Thessalian League

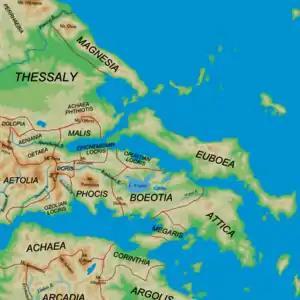
Map of the central regions of Ancient Greece

A lack of records makes it difficult to have any details of Thessalian life or politics until the 5th century BCE, when records discuss the rise of another Thessalian family—the dynasts of Pherae. The dynasts of Pherae gradually rose to hold great power and influence over the Thessalians, challenging the power of the Aleuadae. By 374 BCE, the Pherae and the Aleuadae were united with the common, agricultural population of Thessaly by Jason of Pherae. Jason's military organization and work to unify the state challenged the Macedonian influence over Thessaly. Macedonia had left a legacy of pitting Thessalian cities against one another to prevent the rise of a powerful national state. To this end, King Archelaus of Macedonia had seized border provinces of Thessaly for substantial periods and taken sons of Thessalian aristocrats as hostages. However, according to one source, “Jason’s army was said to number eight thousand cavalry and twenty thousand hoplite mercenaries, a force large enough to encourage Philip’s father to seek a nonaggression pact with him.”